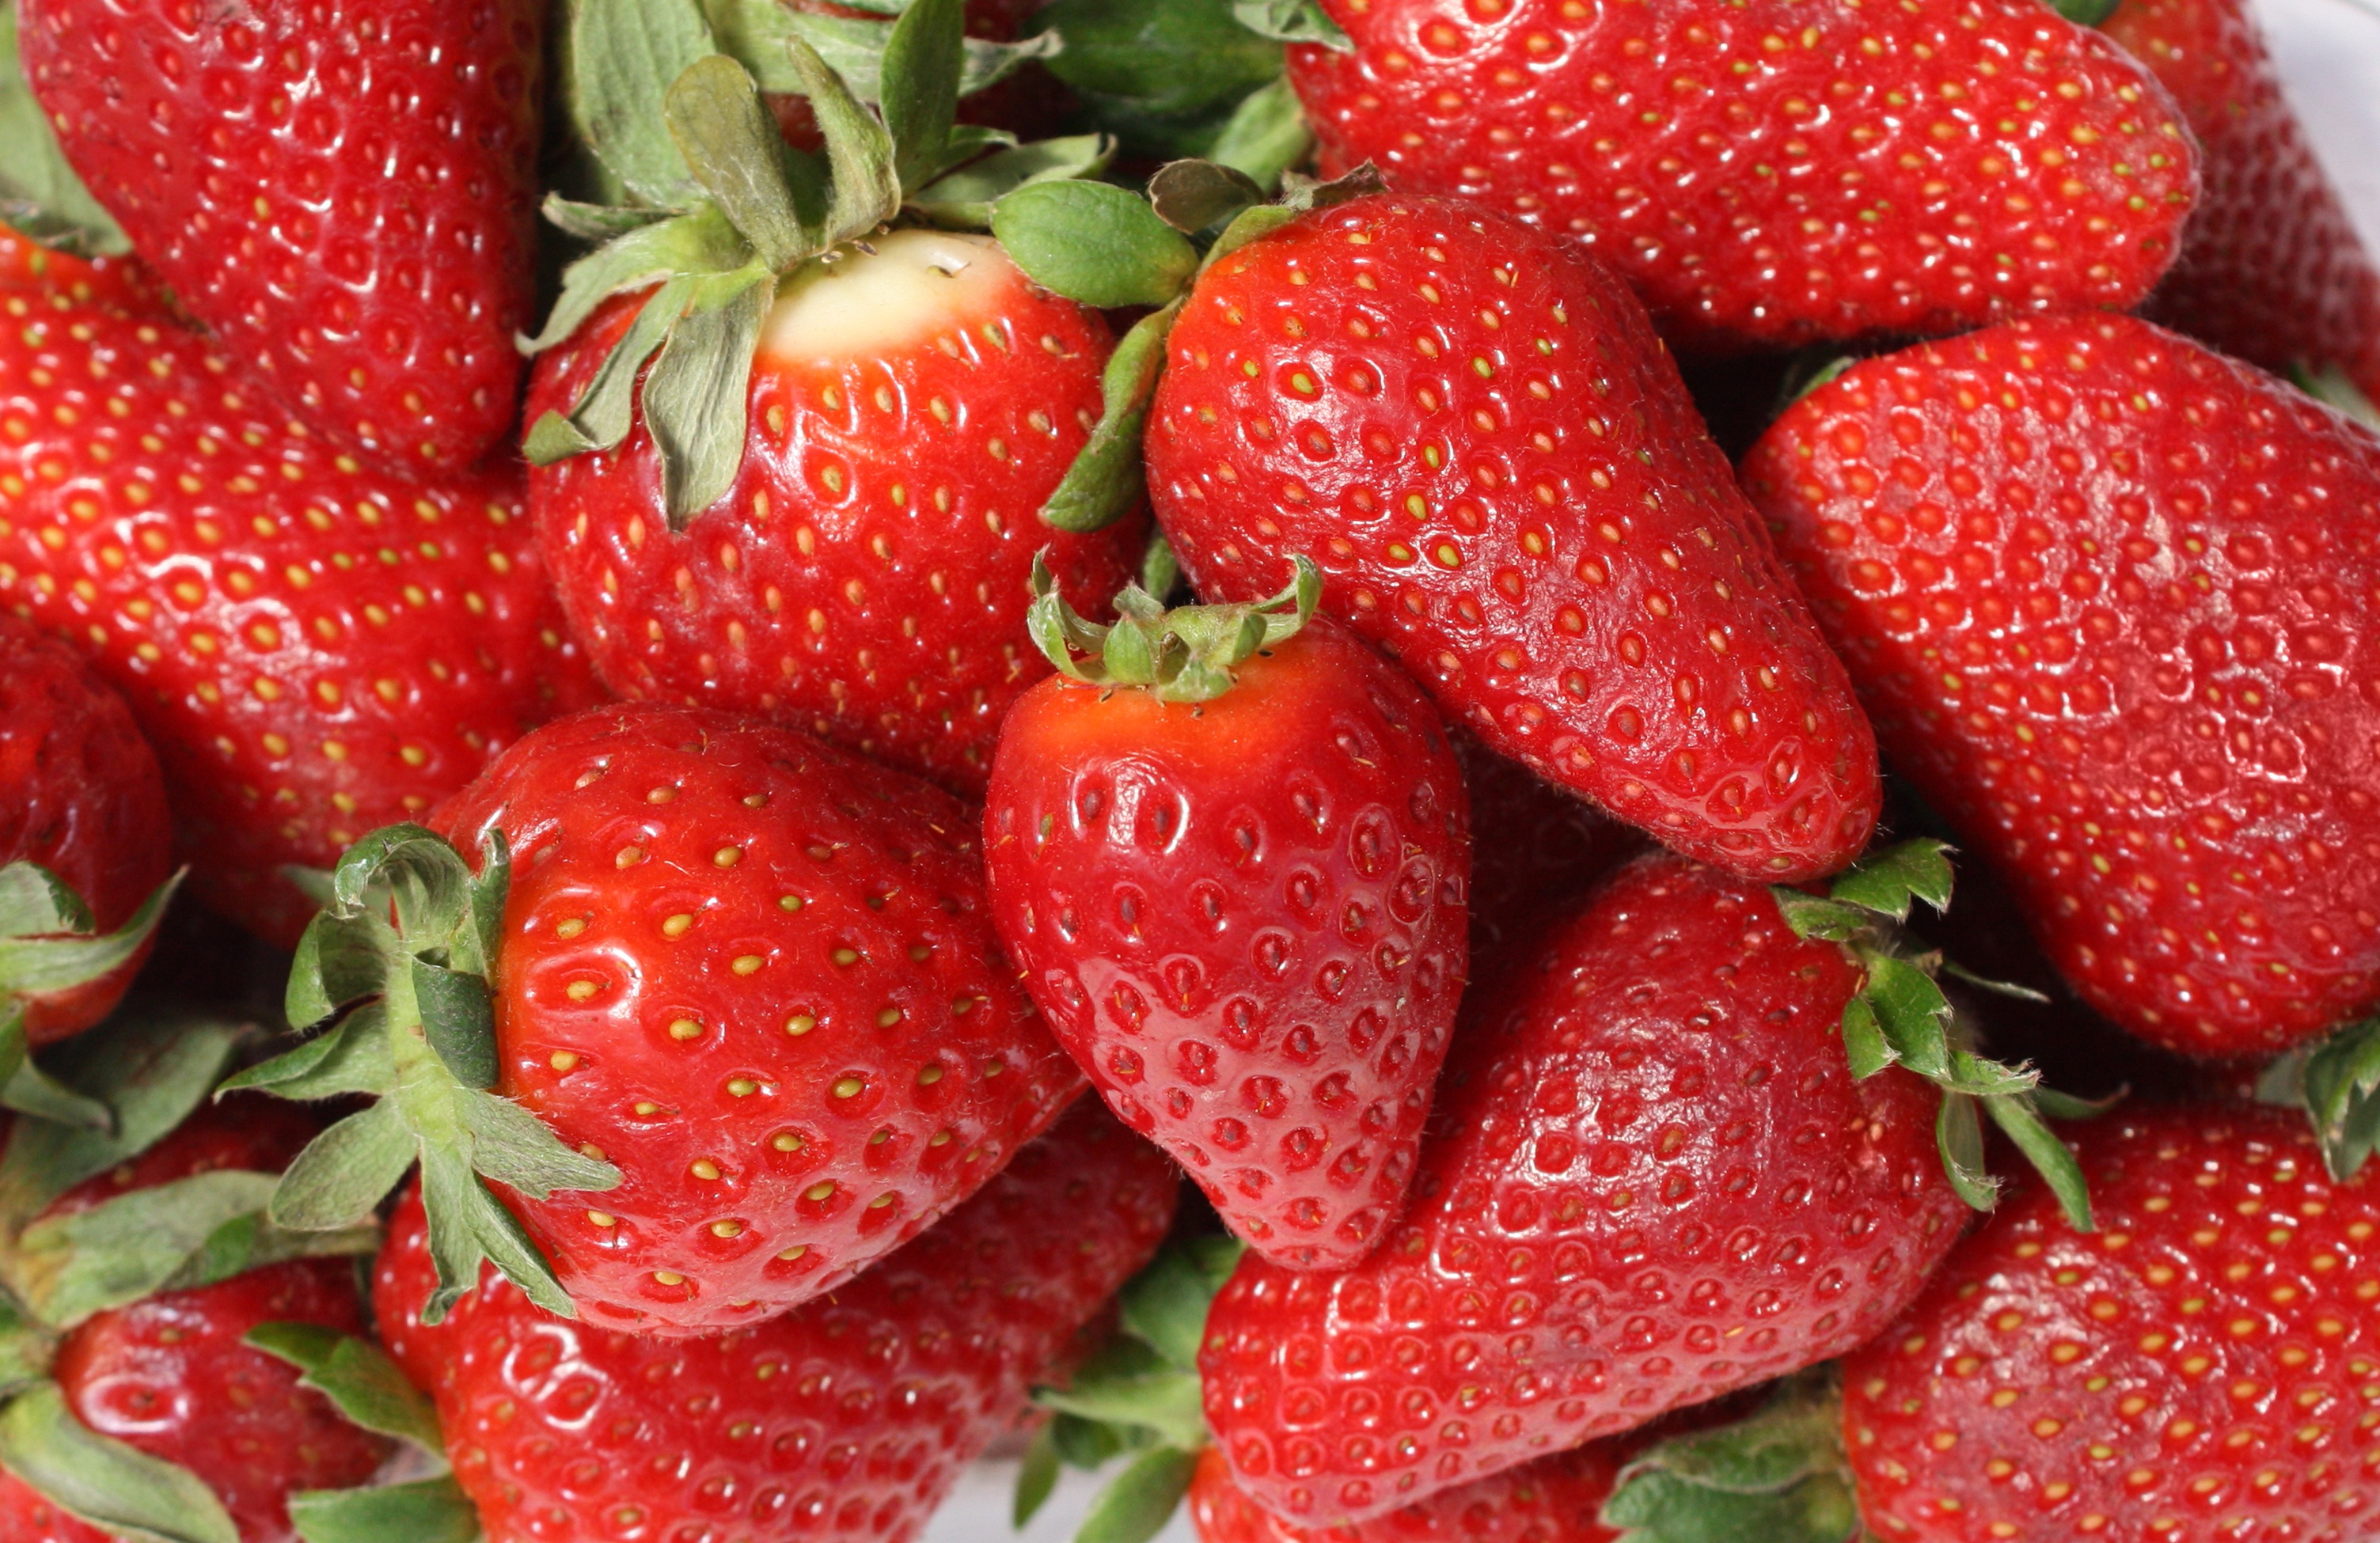
plant, fruit, sweet, pile, food, red, produce, eat, strawberry, strawberries, macedonia, mature, bright red, frutti di bosco